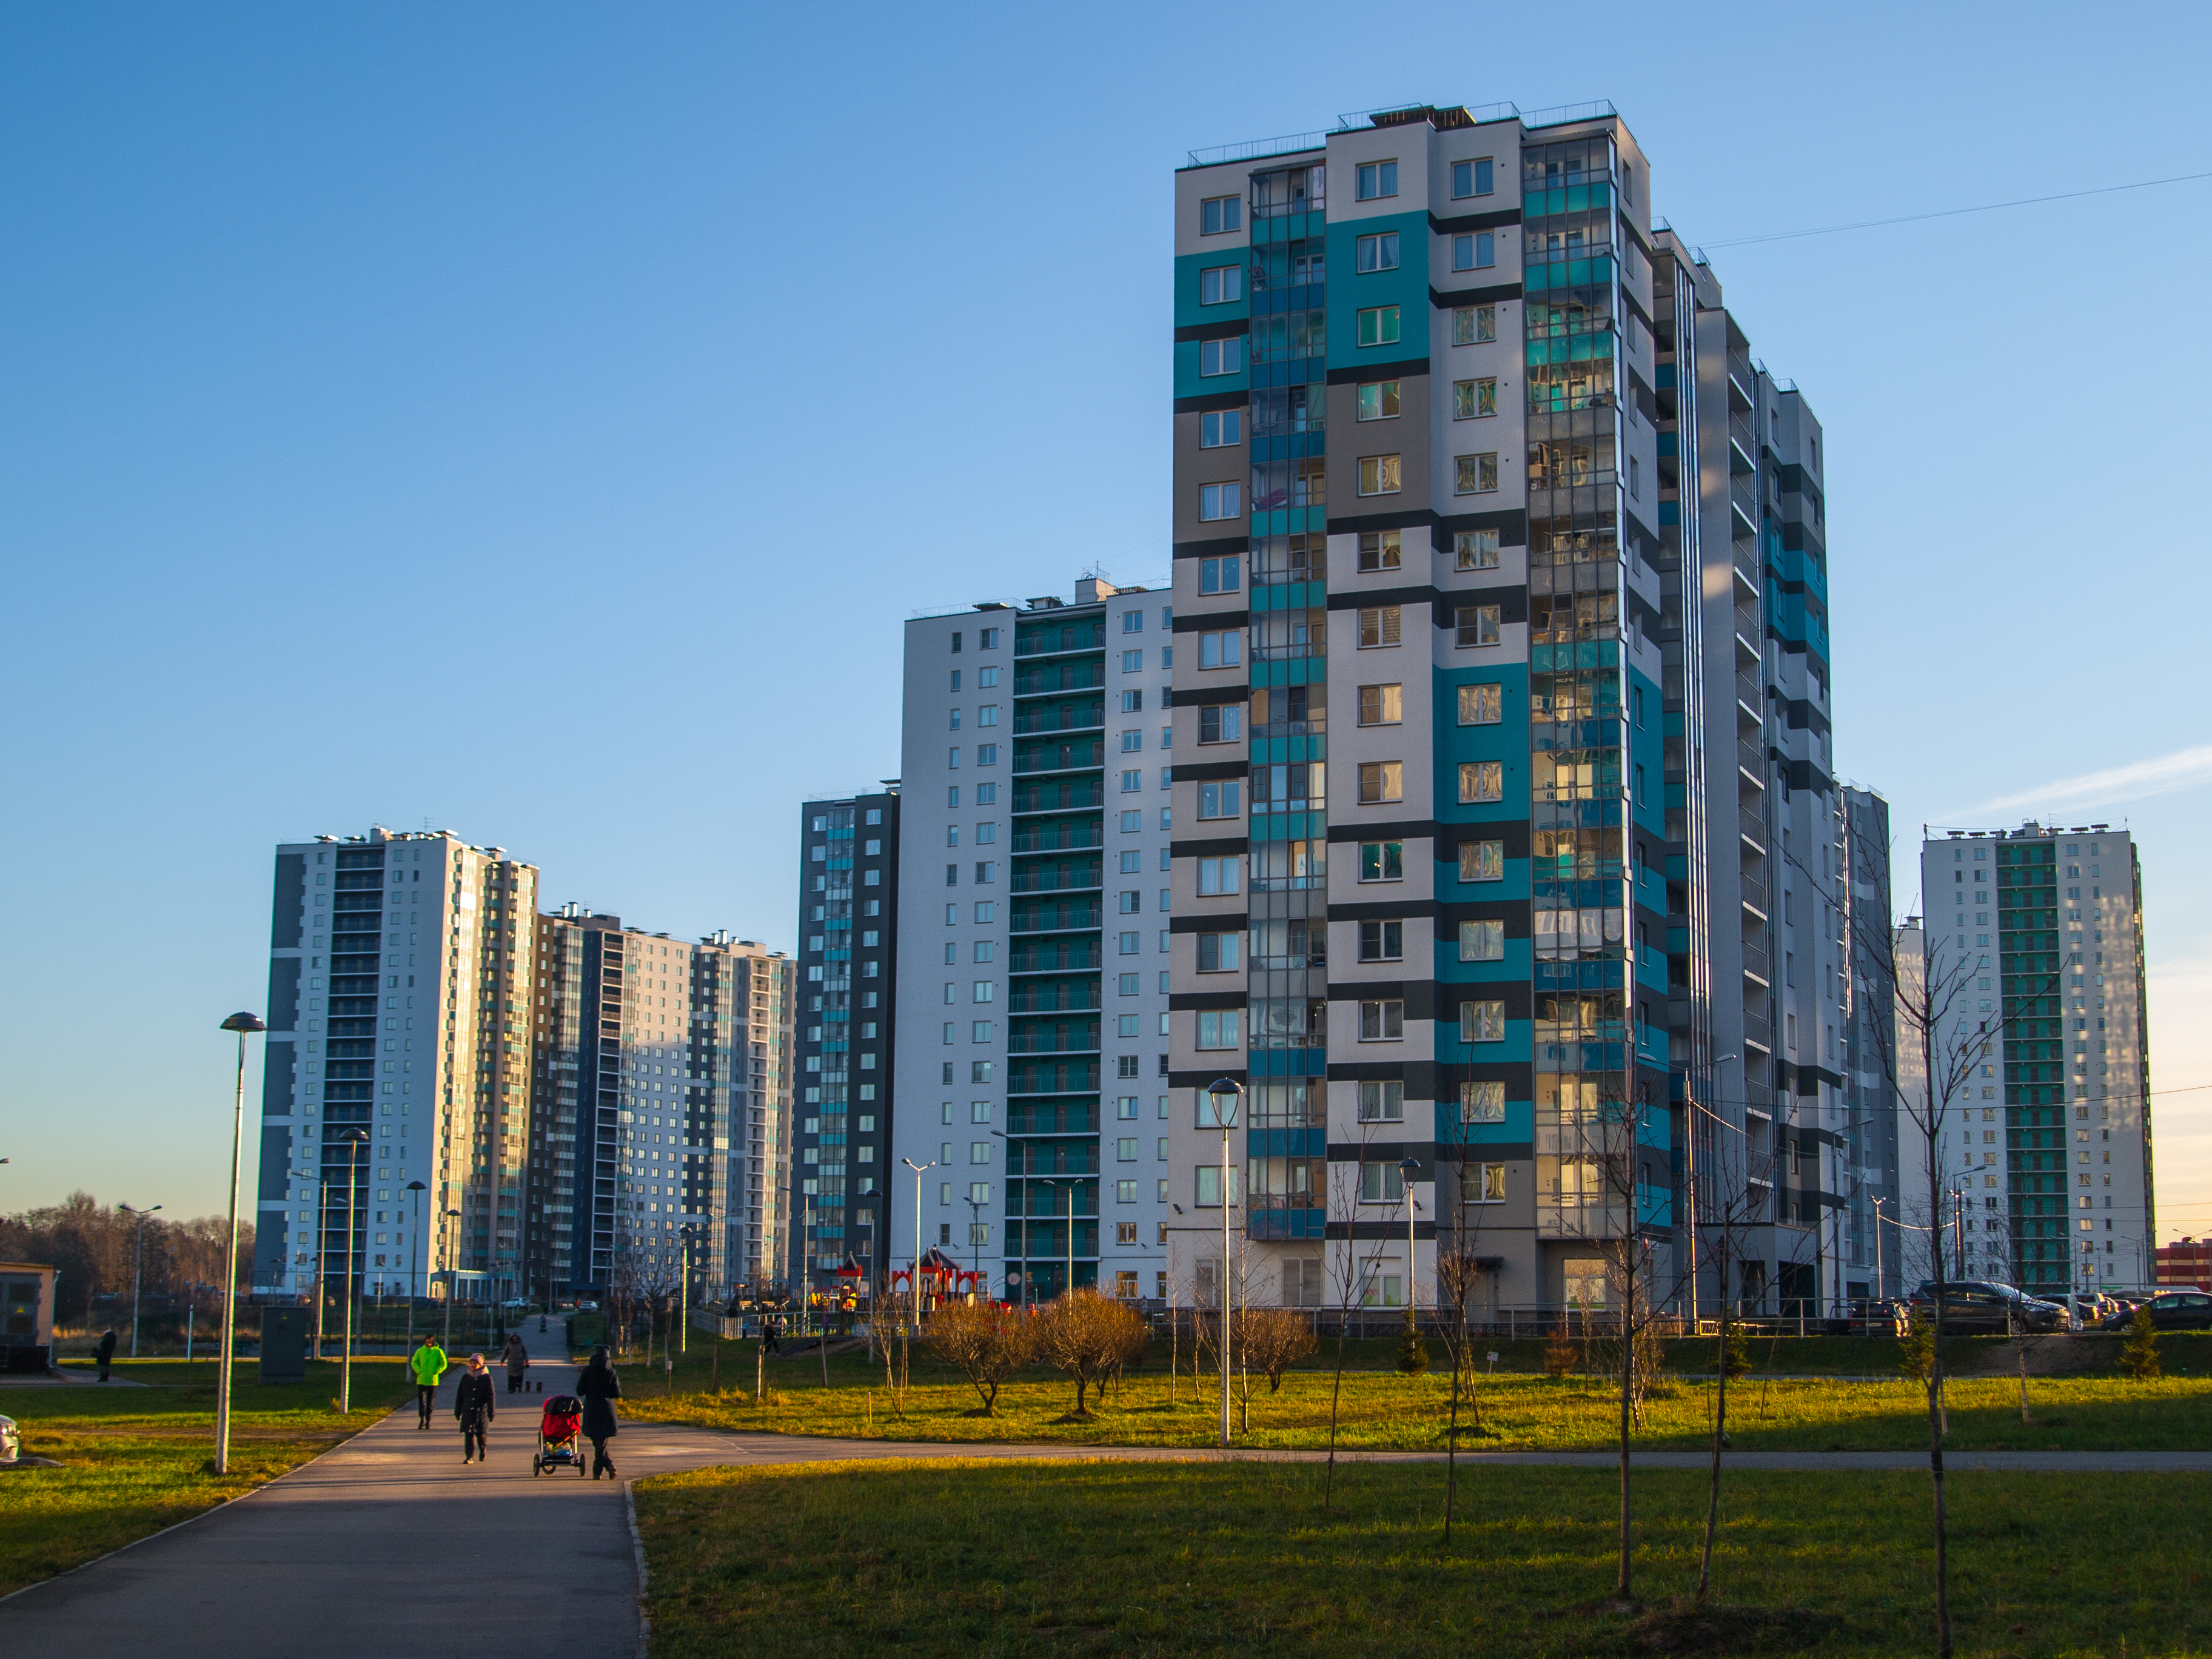
images, sky, plant, building, skyscraper, window, cloud, tree, tower block, urban design, house, neighbourhood, condominium, residential area, grass, tower, facade, commercial building, real estate, city, cityscape, metropolitan area, metropolis, mixed use, apartment, street light, headquarters, downtown, suburb, road, landscape, skyline, corporate headquarters, evening, street, estate